Atlas Mountains

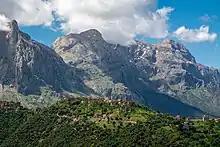
Northern slopes of Djebel Akouker in the Djurdjura range (Tell Atlas, Algeria)

The Tell Atlas is a mountain chain over in length, belonging to the Atlas mountain ranges and stretching from Eastern Morocco to Tunisia, and through Algeria. It parallels the Mediterranean coast and joins with the Saharan Atlas in Eastern Algeria and Tunisia. The highest summit of the Tell Atlas is the Lalla Khadidja in the Djurdjura range of Kabylia. The western end of the Tell Atlas merges with the Middle Atlas range in Morocco.